OrCam device

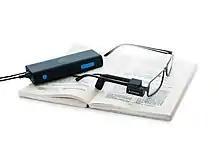
OrCam90

The New York Times described how a pre-release OrCam device was used by a Coloboma-impaired employee of the device's developer in 2013 for grocery shopping. It was the small size of the prototype rather than the functionality that gave her added mobility in an Israeli store's aisles.